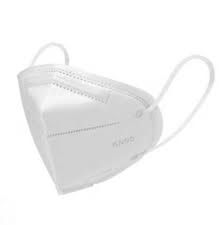
Label: trash